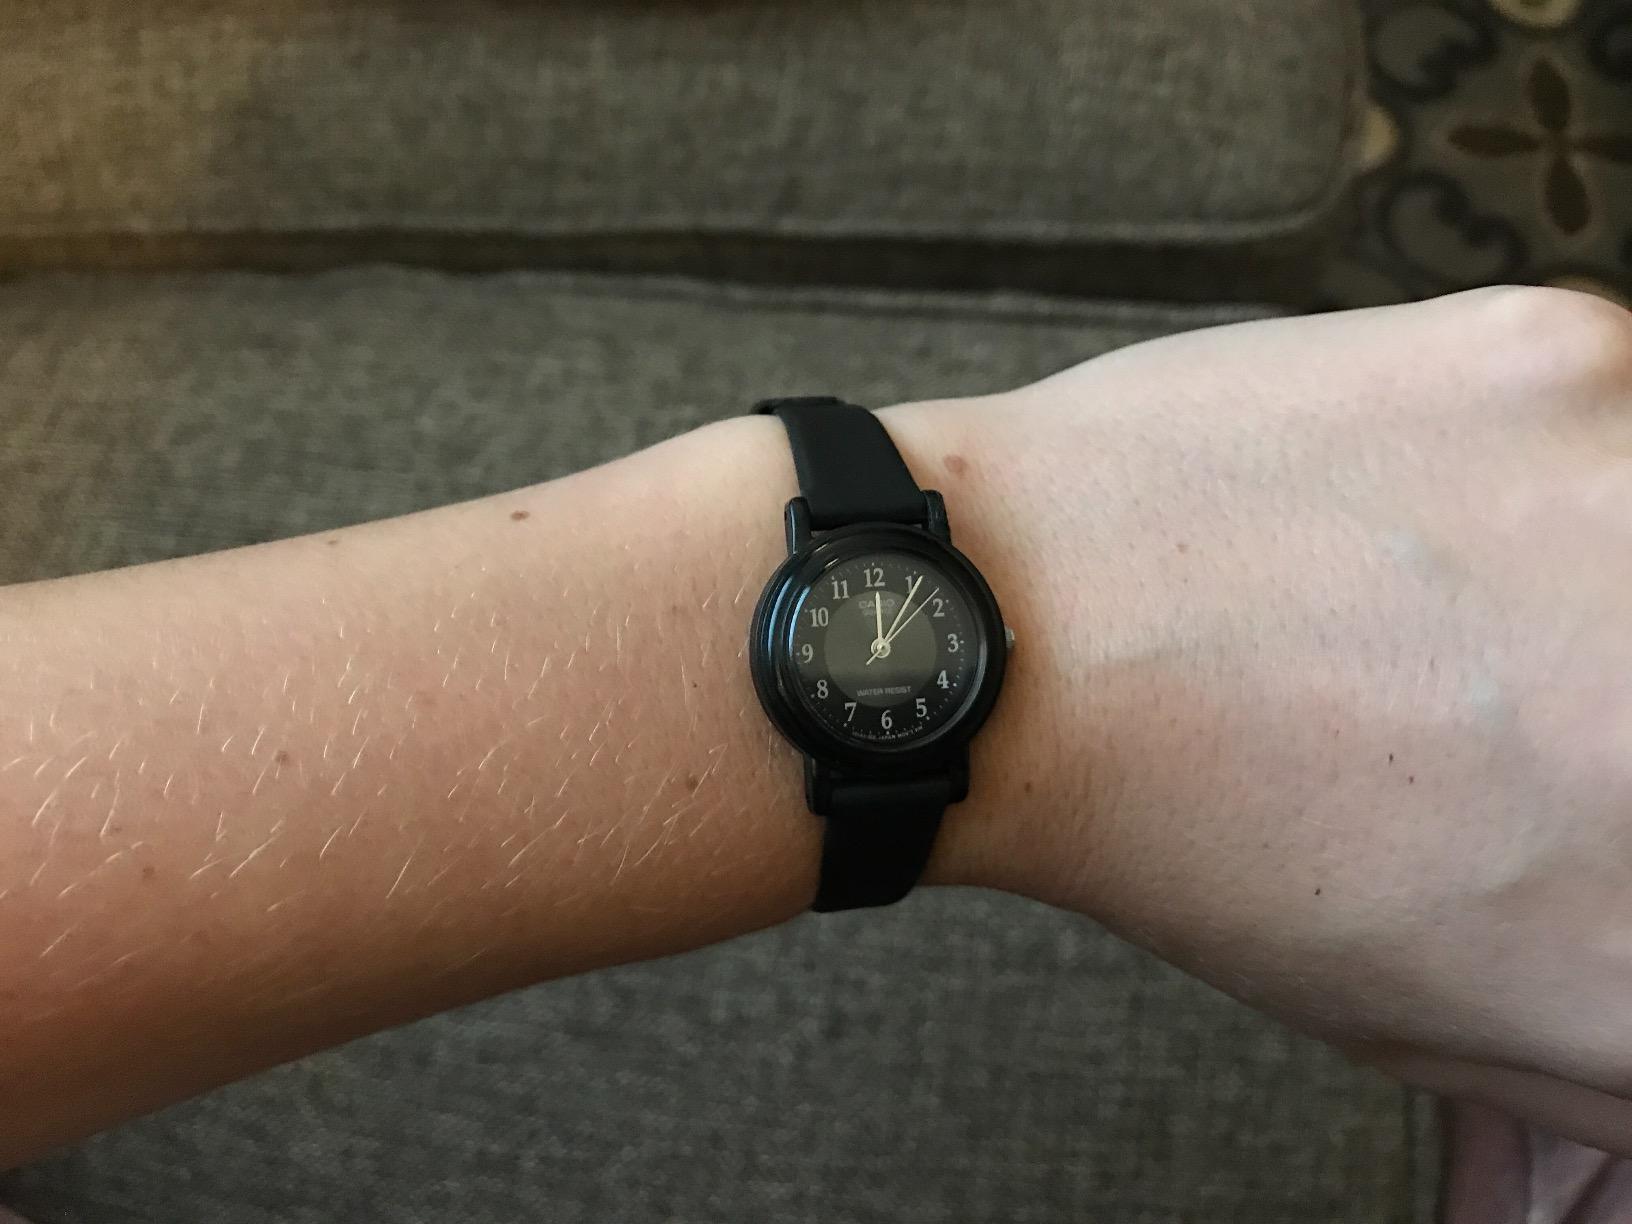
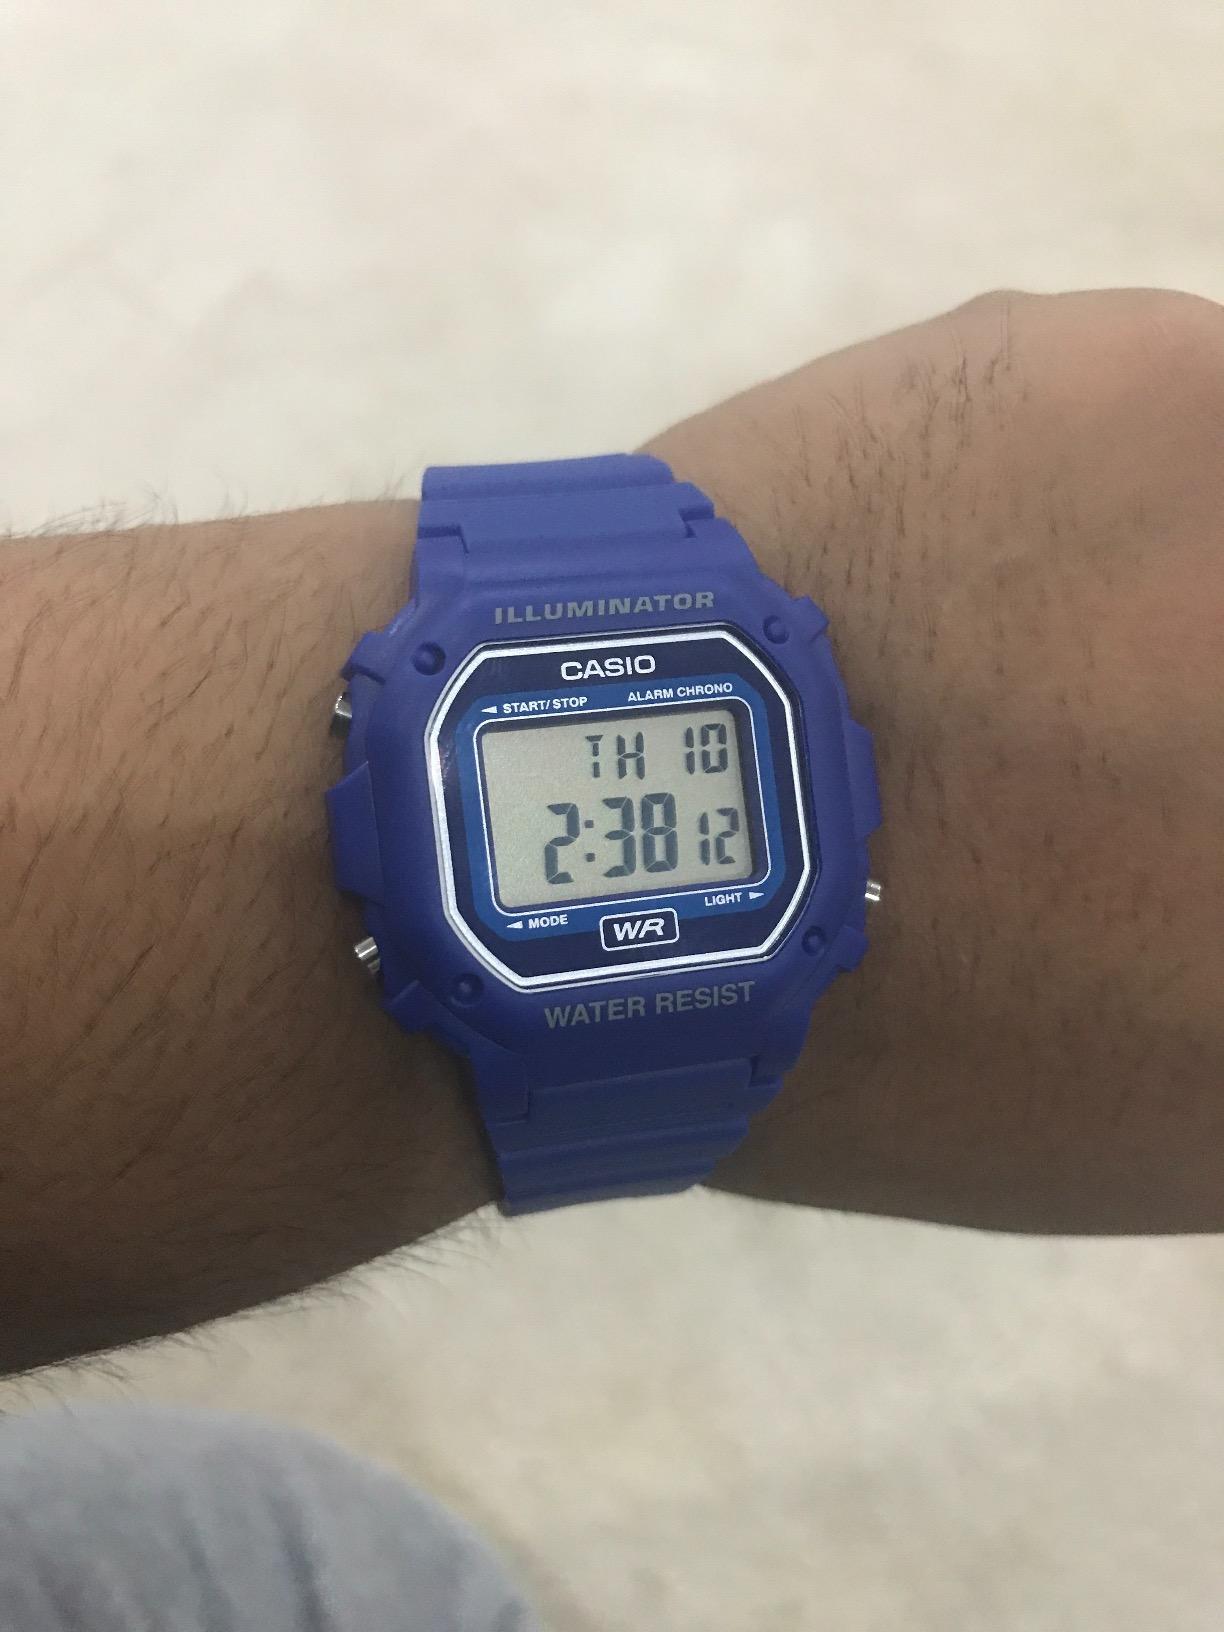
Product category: accessories_watch
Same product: no